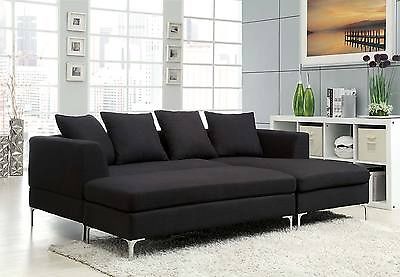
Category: sofa